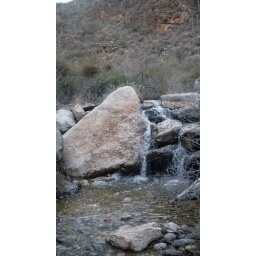
At the base of the finger rock canyon around 3500 ft